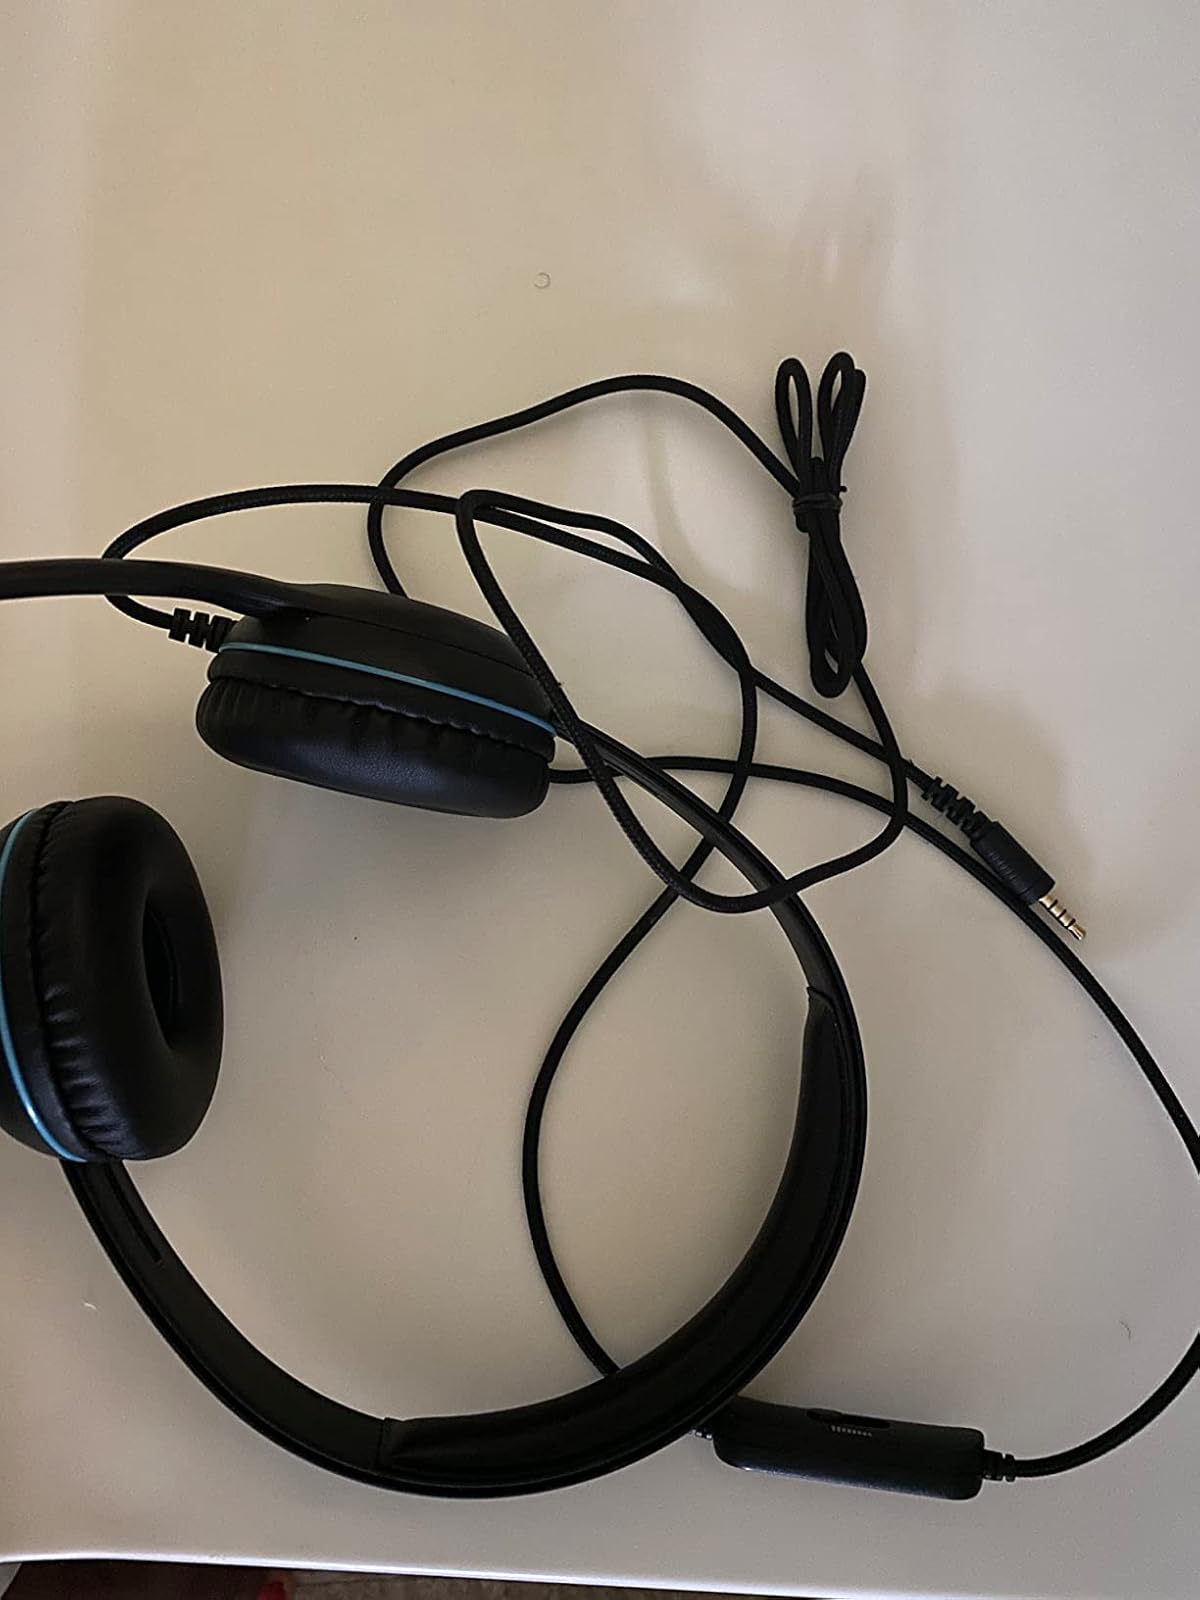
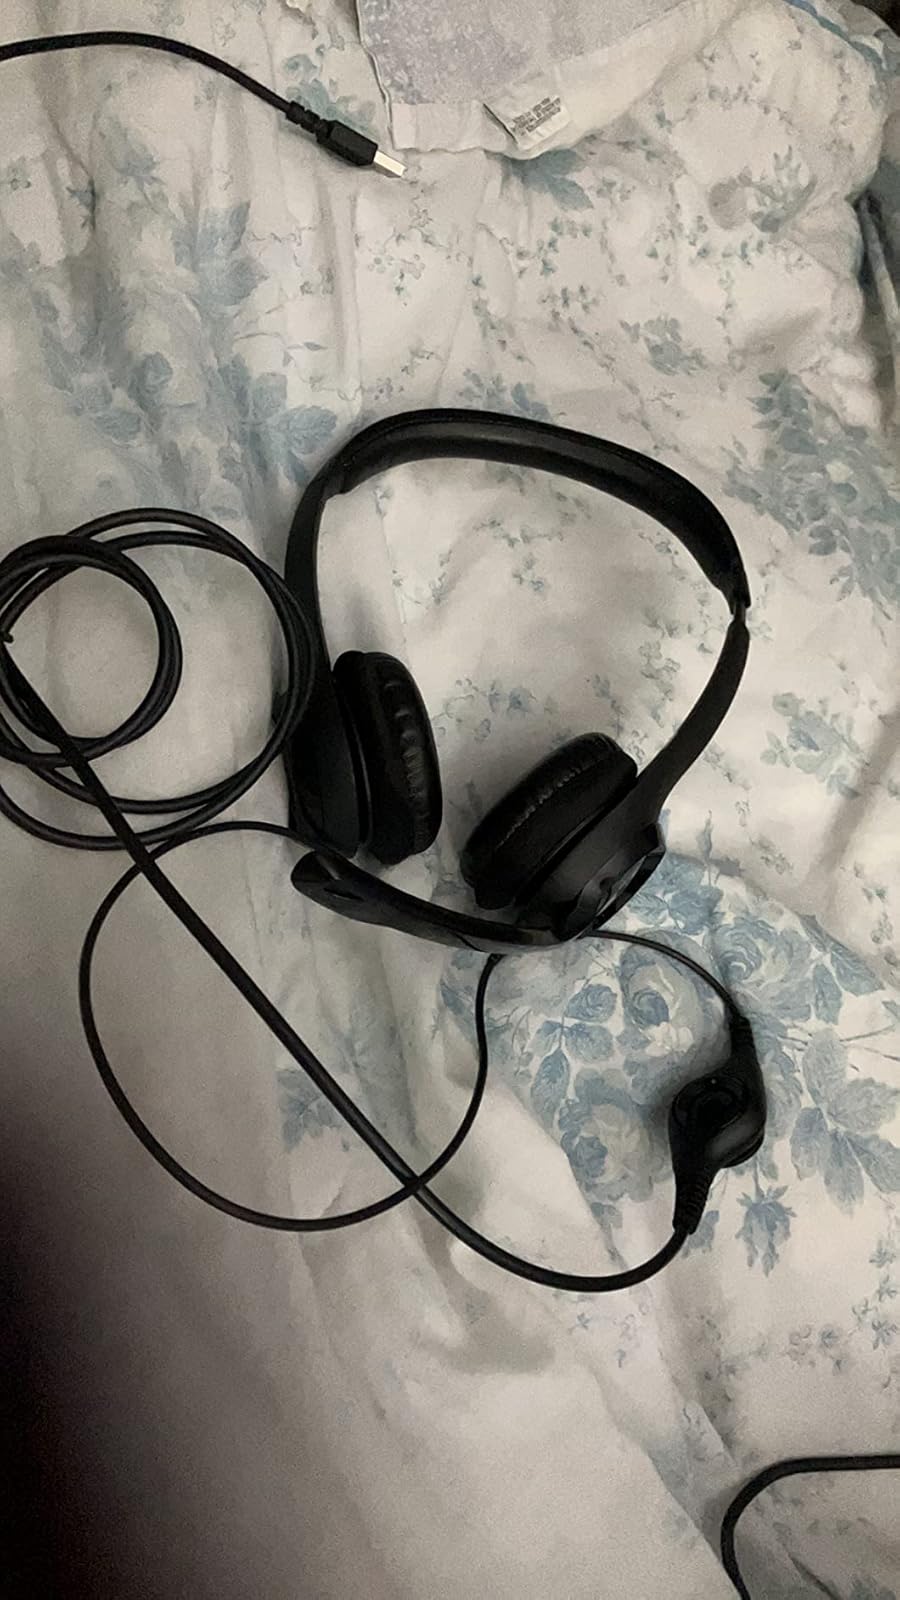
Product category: headphones
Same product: no